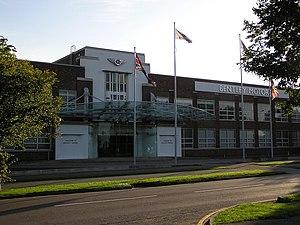
Jean Chassagne, né le 26 juillet 1881 à La Croisille-sur-Briance et mort le 13 avril 1947 dans cette même commune, était un pilote automobile français, et l'un des Bentley Boys.